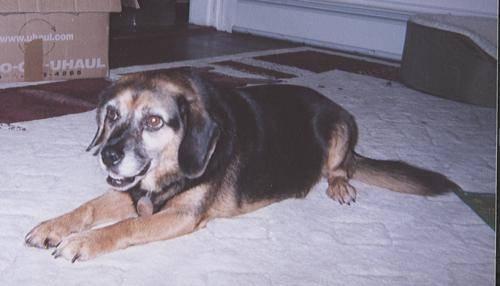
dog